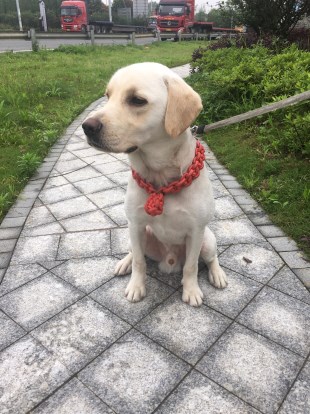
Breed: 3580-n000122-Labrador_retriever